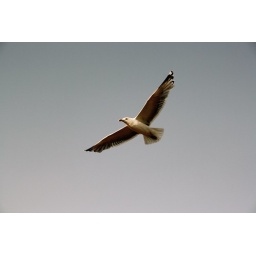
Bird is flying high of the beach in Varberg.